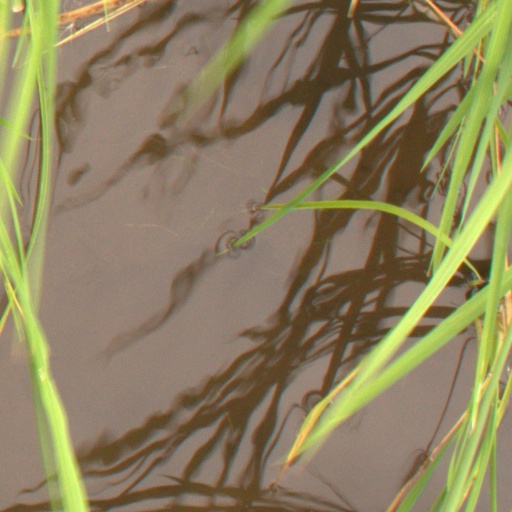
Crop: rice